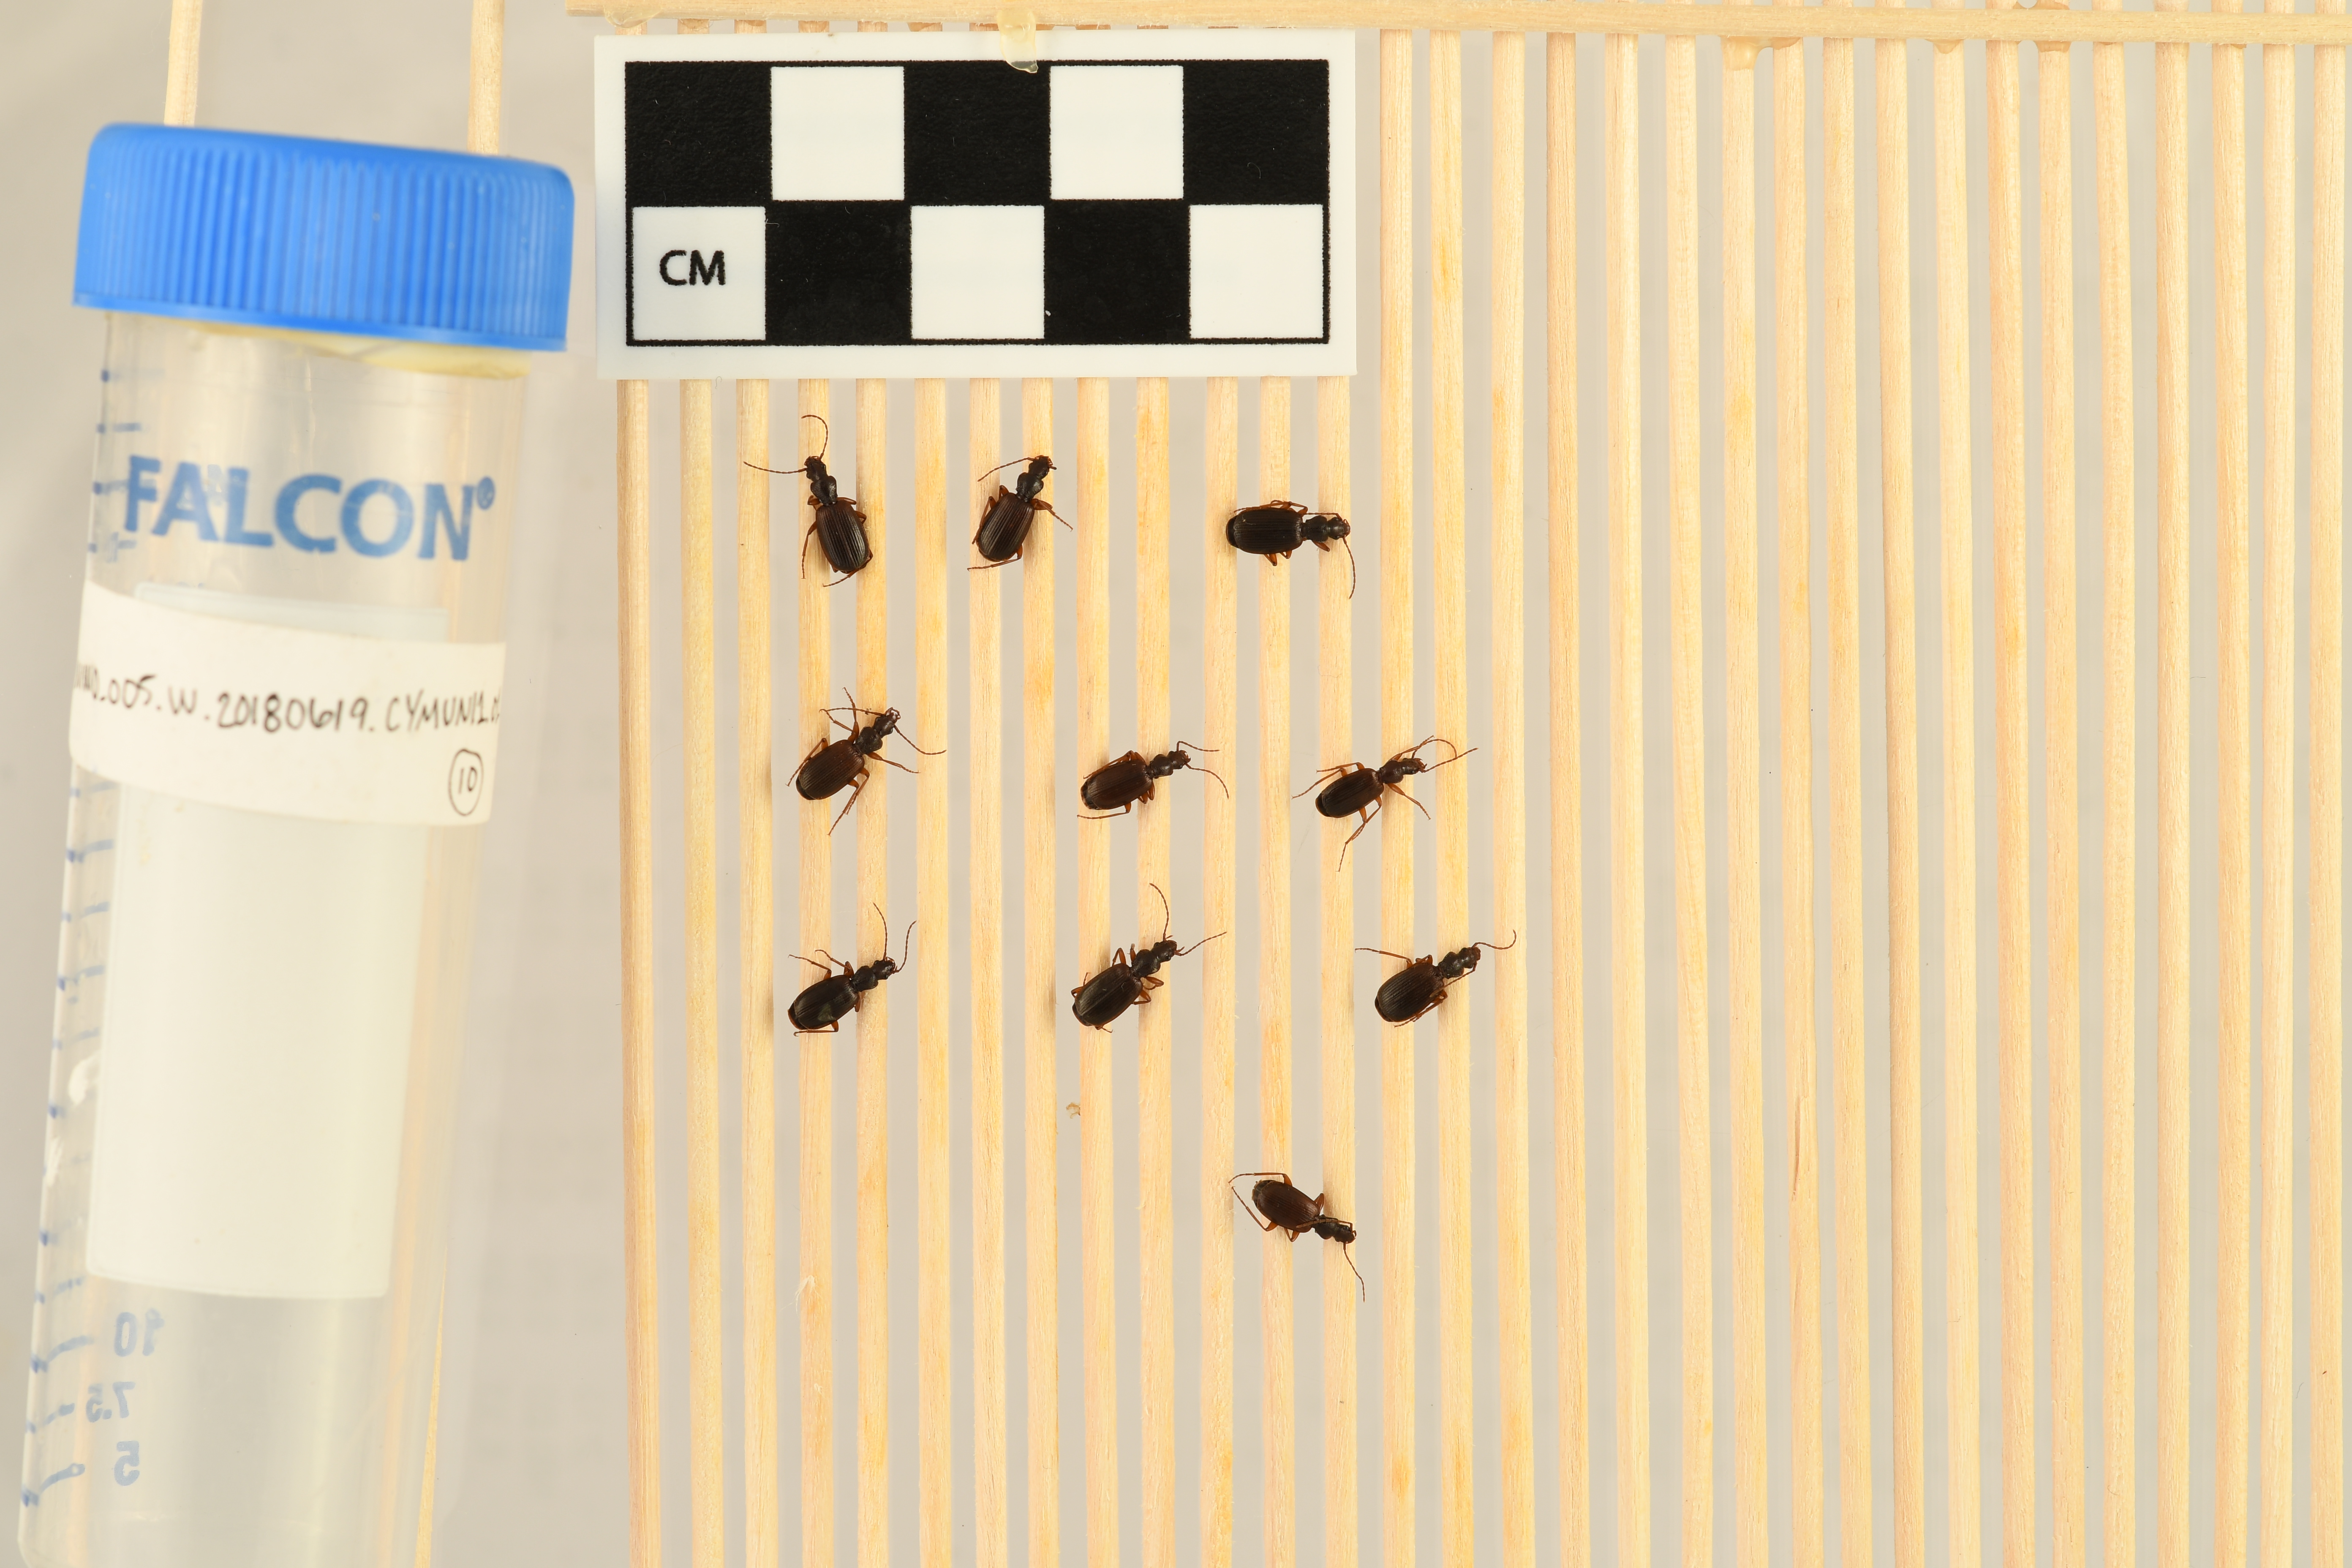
Cymindis unicolor — Niwot Ridge NEON, plot NIWO_005. Beetle 1, ElytraLength: 0.5187 cm (lying flat: Yes)

Cymindis unicolor — Niwot Ridge NEON, plot NIWO_005. Beetle 1, ElytraWidth: 0.2674 cm (lying flat: Yes)

Cymindis unicolor — Niwot Ridge NEON, plot NIWO_005. Beetle 2, ElytraLength: 0.4834 cm (lying flat: Yes)

Cymindis unicolor — Niwot Ridge NEON, plot NIWO_005. Beetle 2, ElytraWidth: 0.2632 cm (lying flat: Yes)

Cymindis unicolor — Niwot Ridge NEON, plot NIWO_005. Beetle 3, ElytraLength: 0.5172 cm (lying flat: Yes)

Cymindis unicolor — Niwot Ridge NEON, plot NIWO_005. Beetle 3, ElytraWidth: 0.276 cm (lying flat: Yes)

Cymindis unicolor — Niwot Ridge NEON, plot NIWO_005. Beetle 4, ElytraLength: 0.4793 cm (lying flat: Yes)

Cymindis unicolor — Niwot Ridge NEON, plot NIWO_005. Beetle 4, ElytraWidth: 0.2693 cm (lying flat: Yes)

Cymindis unicolor — Niwot Ridge NEON, plot NIWO_005. Beetle 5, ElytraLength: 0.4596 cm (lying flat: Yes)

Cymindis unicolor — Niwot Ridge NEON, plot NIWO_005. Beetle 5, ElytraWidth: 0.2506 cm (lying flat: Yes)

Cymindis unicolor — Niwot Ridge NEON, plot NIWO_005. Beetle 6, ElytraLength: 0.4555 cm (lying flat: Yes)

Cymindis unicolor — Niwot Ridge NEON, plot NIWO_005. Beetle 6, ElytraWidth: 0.2277 cm (lying flat: Yes)

Cymindis unicolor — Niwot Ridge NEON, plot NIWO_005. Beetle 7, ElytraLength: 0.4716 cm (lying flat: Yes)

Cymindis unicolor — Niwot Ridge NEON, plot NIWO_005. Beetle 7, ElytraWidth: 0.244 cm (lying flat: Yes)

Cymindis unicolor — Niwot Ridge NEON, plot NIWO_005. Beetle 8, ElytraLength: 0.5022 cm (lying flat: Yes)

Cymindis unicolor — Niwot Ridge NEON, plot NIWO_005. Beetle 8, ElytraWidth: 0.2871 cm (lying flat: Yes)

Cymindis unicolor — Niwot Ridge NEON, plot NIWO_005. Beetle 9, ElytraLength: 0.4901 cm (lying flat: Yes)

Cymindis unicolor — Niwot Ridge NEON, plot NIWO_005. Beetle 9, ElytraWidth: 0.2726 cm (lying flat: Yes)

Cymindis unicolor — Niwot Ridge NEON, plot NIWO_005. Beetle 10, ElytraLength: 0.4555 cm (lying flat: Yes)

Cymindis unicolor — Niwot Ridge NEON, plot NIWO_005. Beetle 10, ElytraWidth: 0.247 cm (lying flat: Yes)